Toba Batak language

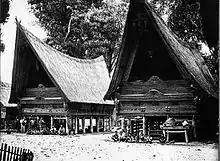
Toba Batak houses and residents in a photograph by Christiaan Benjamin Nieuwenhuis.

The name of this language arises from a rich and complex history of ethnic identity in colonial and post-colonial Indonesia. It is a generic name for the common language used by the people of the districts of Toba, Uluan, Humbang, Habinsaran, Samosir, and Silindung, centered upon the Island of Sumatra; more particularly, at Lake Toba. Linguistically and culturally these tribes of people are closely related. Other nearby communities such as Silalahi and Tongging may also be classified as speakers of Toba Batak.